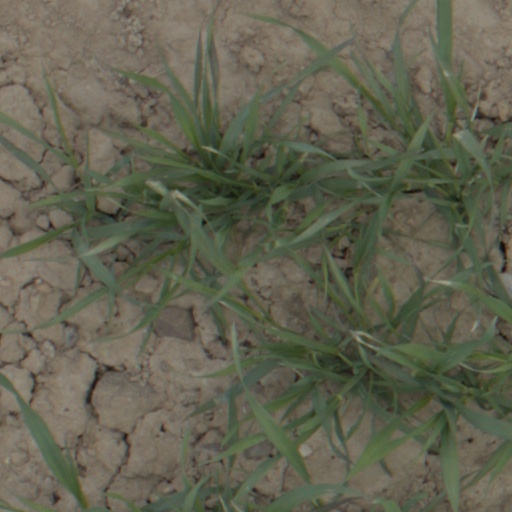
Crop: wheat